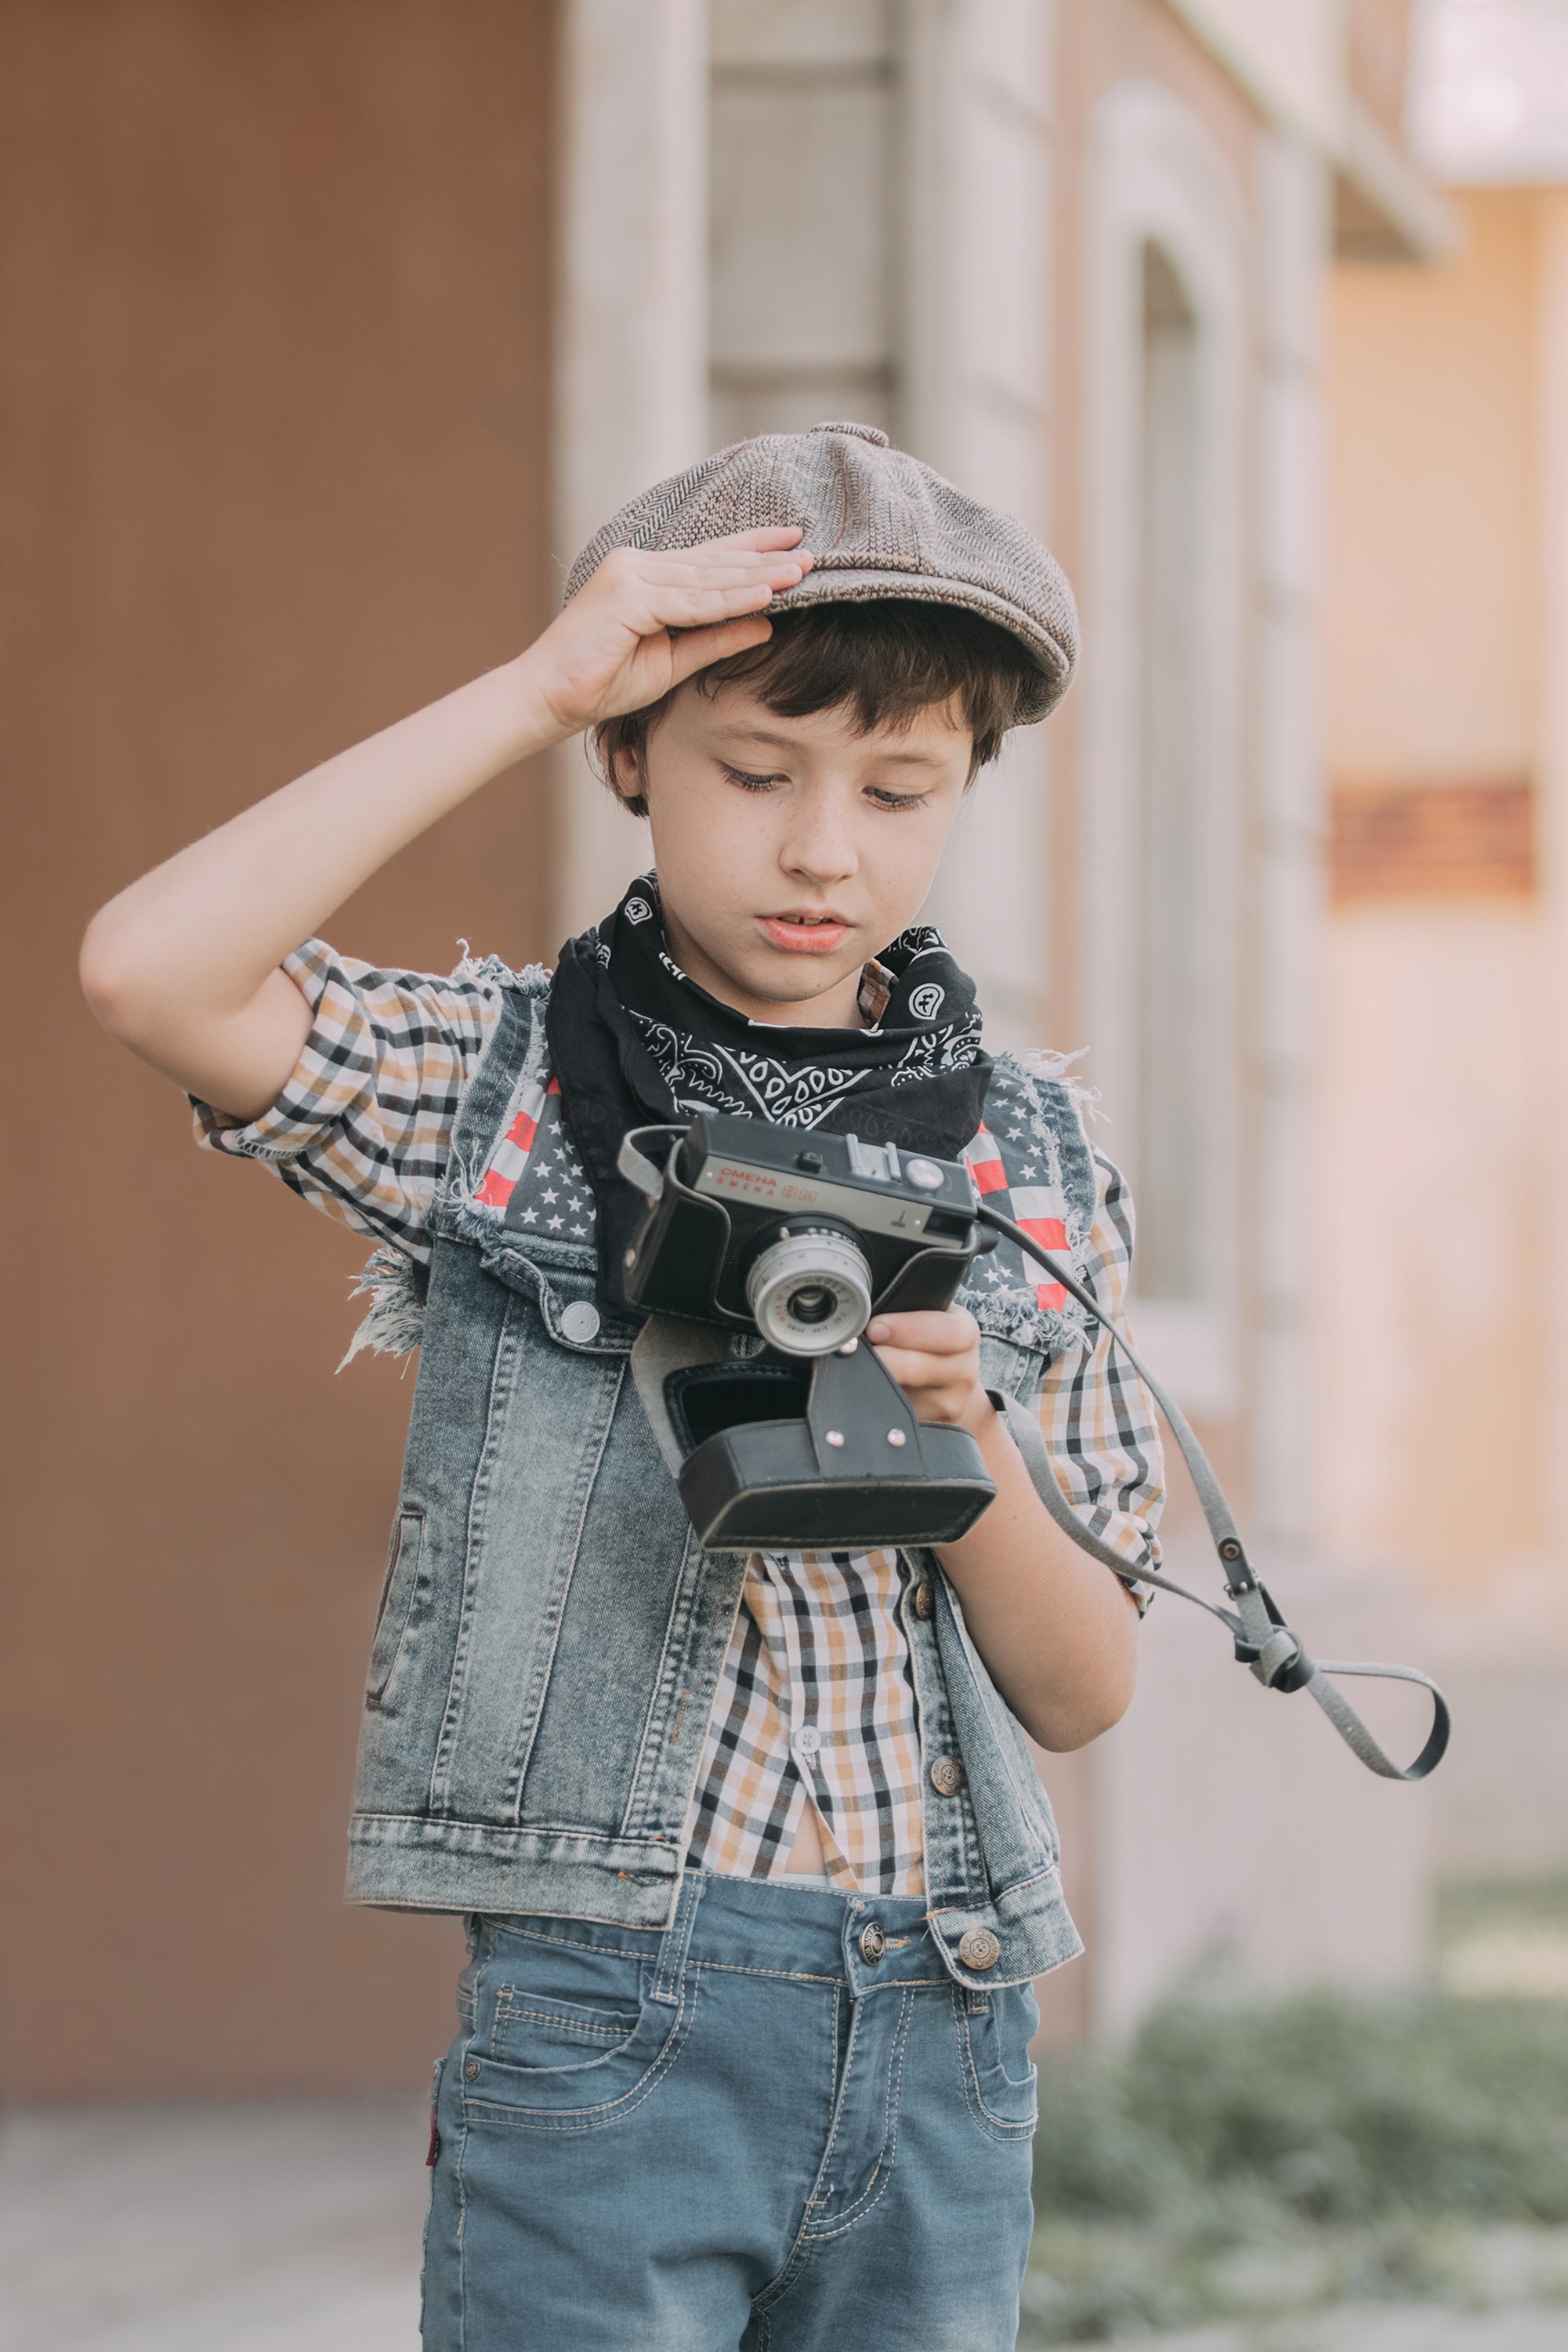
kid, boy, denim, jeans, hand, standing, cameras optics, camera, pattern, street fashion, digital camera, single lens reflex camera, belt, pocket, photographer, lens, camera lens, camera accessory, gadget, reflex camera, strap